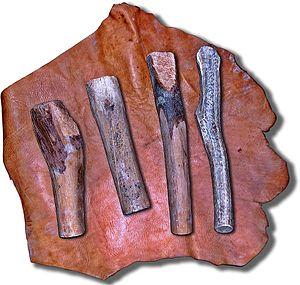
Percuteurs tendres, en bois végétal et de cervidé, pour faire experiments de taille pour la pecussion directe